Lux Aurumque

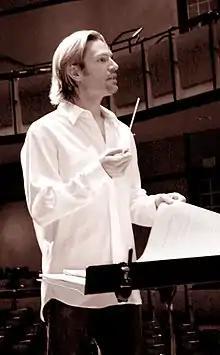
The composer conducting, in 2007

Lux Aurumque ("Light and Gold", sometimes "Light of Gold") is a choral composition in one movement by Eric Whitacre. It is a Christmas piece based on a Latin poem of the same name, which translates as "Light, warm and heavy as pure gold, and the angels sing softly to the new born babe". In 2000, Whitacre set a short Latin text for mixed choir a cappella. In 2005, he wrote an arrangement for wind ensemble. The choral version became known through Whitacre's project Virtual Choir in 2009. The piece is also available for men's choir. A performance takes about four minutes.